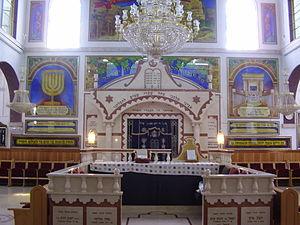
L'histoire des Juifs en Libye, la plus petite communauté juive des pays d'Afrique du Nord, remonterait au IIIᵉ siècle avant notre ère lorsque la Cyrénaïque est colonisée par les Grecs.
La synagogue Bouchaïf est un important lieu de culte de la communauté juive de Libye. Construite à Zliten en Tripolitaine il y a plus de 800 ans, selon la tradition juive locale, elle est reconstituée à Zetan en Israël après l'émigration des Juifs libyens dans ce pays dans les années 1949-1951.